Antoni Chruściel

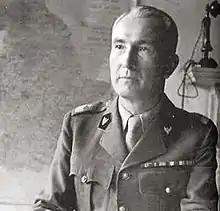
Chruściel in the United Kingdom

Gen. Antoni Chruściel ( "nom de guerre" Monter; 16 July 1895 – 30 November 1960) was a Polish military officer and a general of the Polish Army. He is best known as the "de facto" commander of all the armed forces of the Warsaw Uprising of 1944, as well as Home Army's chief of staff.